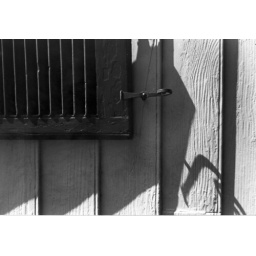
Shutter Latch and Shadow on a wooden wall (Photo by Chris J Walker)